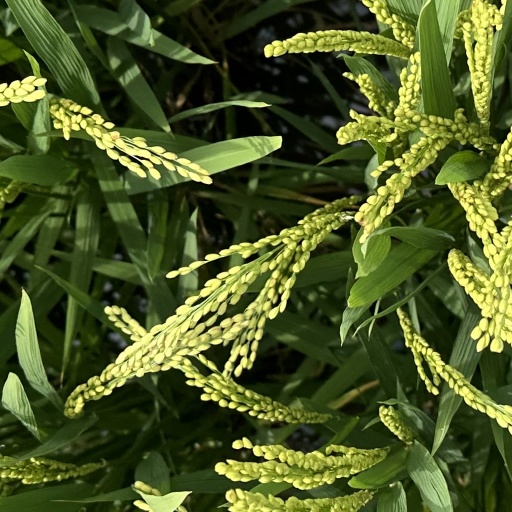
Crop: rice